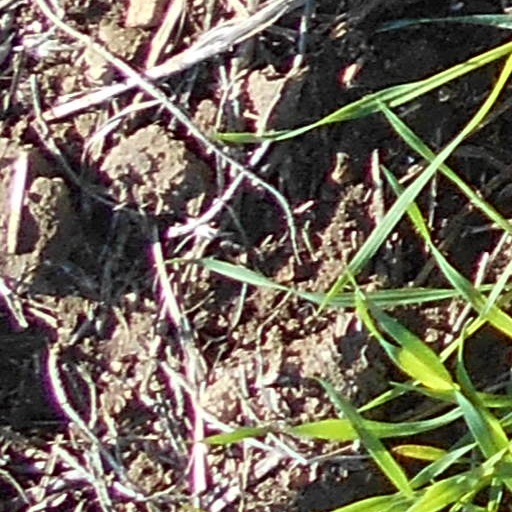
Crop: wheat